Bobcat

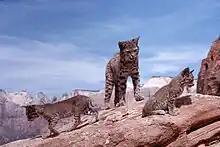
Adult bobcat with two kittens

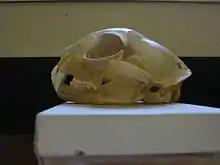
Skull showing large curved canines

The average lifespan of the bobcat is seven years but rarely exceeds 10 years. The oldest wild bobcat on record was 16 years old, and the oldest captive bobcat lived to be 32.